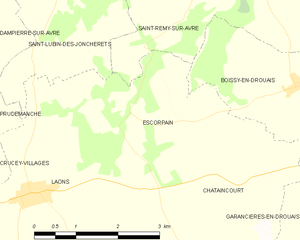
Carte d'Escorpain et des communes limitrophes.
Escorpain est une commune française située dans le département d'Eure-et-Loir en région Centre-Val de Loire.